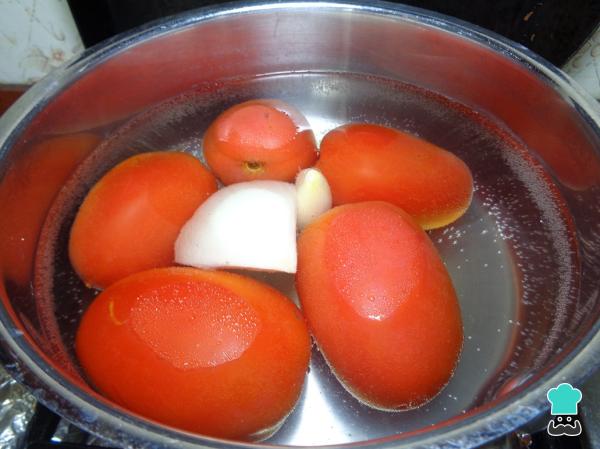
Ahora prepararemos la salsa de tomate rojo: colocamos los tomates junto con la cebolla y el ajo en una cacerola con agua hirviendo y dejamos que se cuezan por 5 minutos.